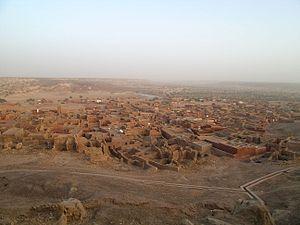
Oualata est une ville et une commune de la région Hodh Ech Chargui, dans le Sud-Est de la Mauritanie. Comme ceux d'Ouadane, Chinguetti et Tichitt, le ksour de Oualata est inscrit sur la liste du patrimoine mondial de l'UNESCO depuis 1996.